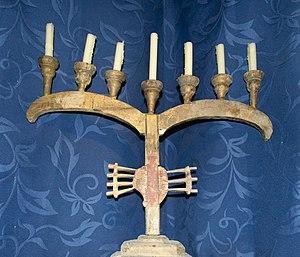
Le crypto-judaïsme est l'adhésion secrète au judaïsme tandis que l'on adhère publiquement à une autre foi ; ceux qui pratiquent le crypto-judaïsme sont généralement appelés « crypto-Juifs. » Le terme s'applique également à des descendants de Juifs qui maintiennent — le plus souvent secrètement — des coutumes et pratiques juives tout en professant publiquement une autre foi.